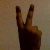
The image shows a hand gesture representing the number 2 in Indian Sign Language.